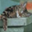
Label: cat